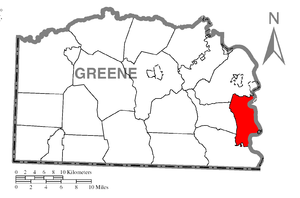
Monongahela Township est un township situé à l'est du comté de Greene, en Pennsylvanie, aux États-Unis. En 2010, il comptait une population de 1 572 habitants.